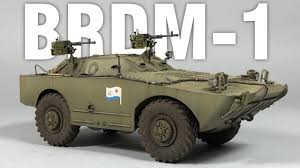
Label: BTR